Pegasus 1

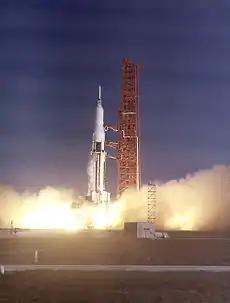
The launch of Pegasus 1

Pegasus 1 was a Pegasus satellite, consisting of of instruments, attached to the S-IV upper stage of the carrier rocket which had placed it into orbit. It had a total mass of , and was equipped with two sets of micrometeoroid detection panels, and a radio for tracking and returning data. The panels were long, and equipped with 116 individual detectors.